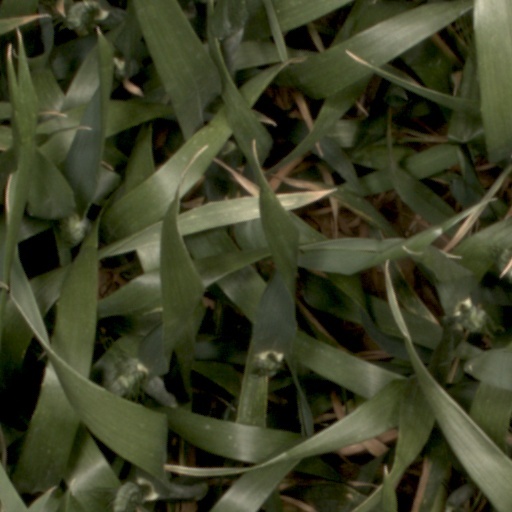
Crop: wheat